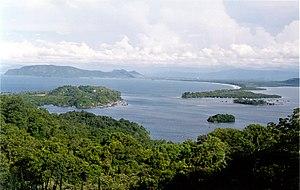
La baie Yos Sudarso ou baie de Yos Sudarso, aussi connue par le passé sous le nom de baie de Humboldt est une baie de Jayapura, en Papouasie, en Indonésie.
Jayapura, anciennement Hollandia, est la capitale de la province de Papouasie à l'extrême est de l'Indonésie sur l'île de Nouvelle-Guinée. Elle est située à proximité de la Papouasie-Nouvelle-Guinée, sur la baie Yos Sudarso. La ville a le statut de kota.